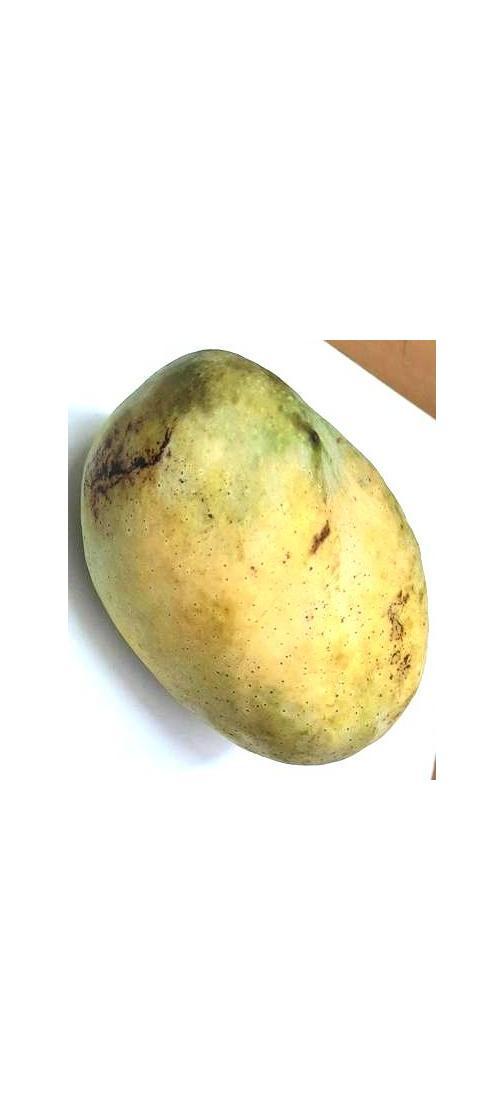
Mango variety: Fazli Classic